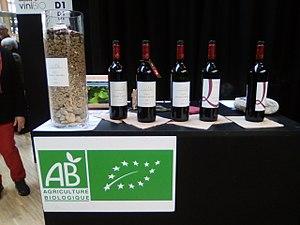
Salon vinibio.
Le label Agriculture biologique est un label de qualité français créé en 1985, et fondé sur l'interdiction d'utilisation de produits issus de la chimie de synthèse. Il permet d'identifier les produits issus de l'agriculture biologique.